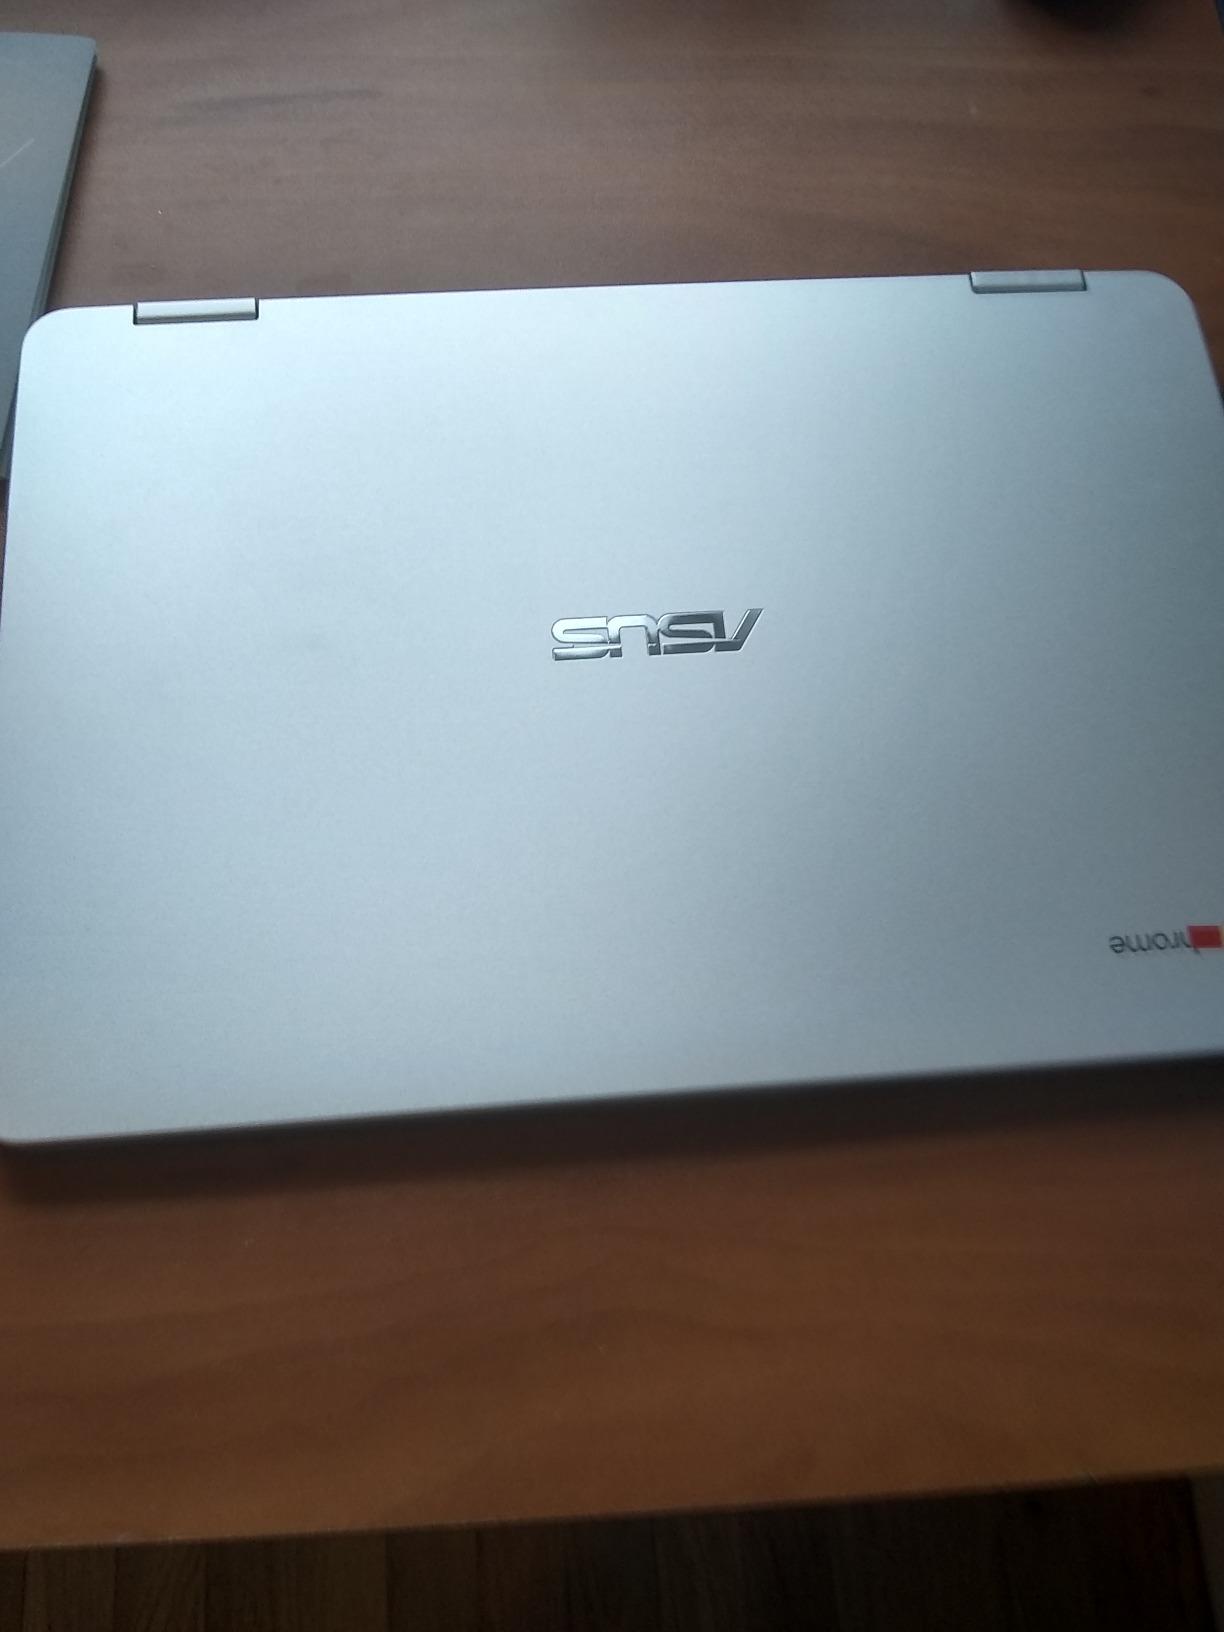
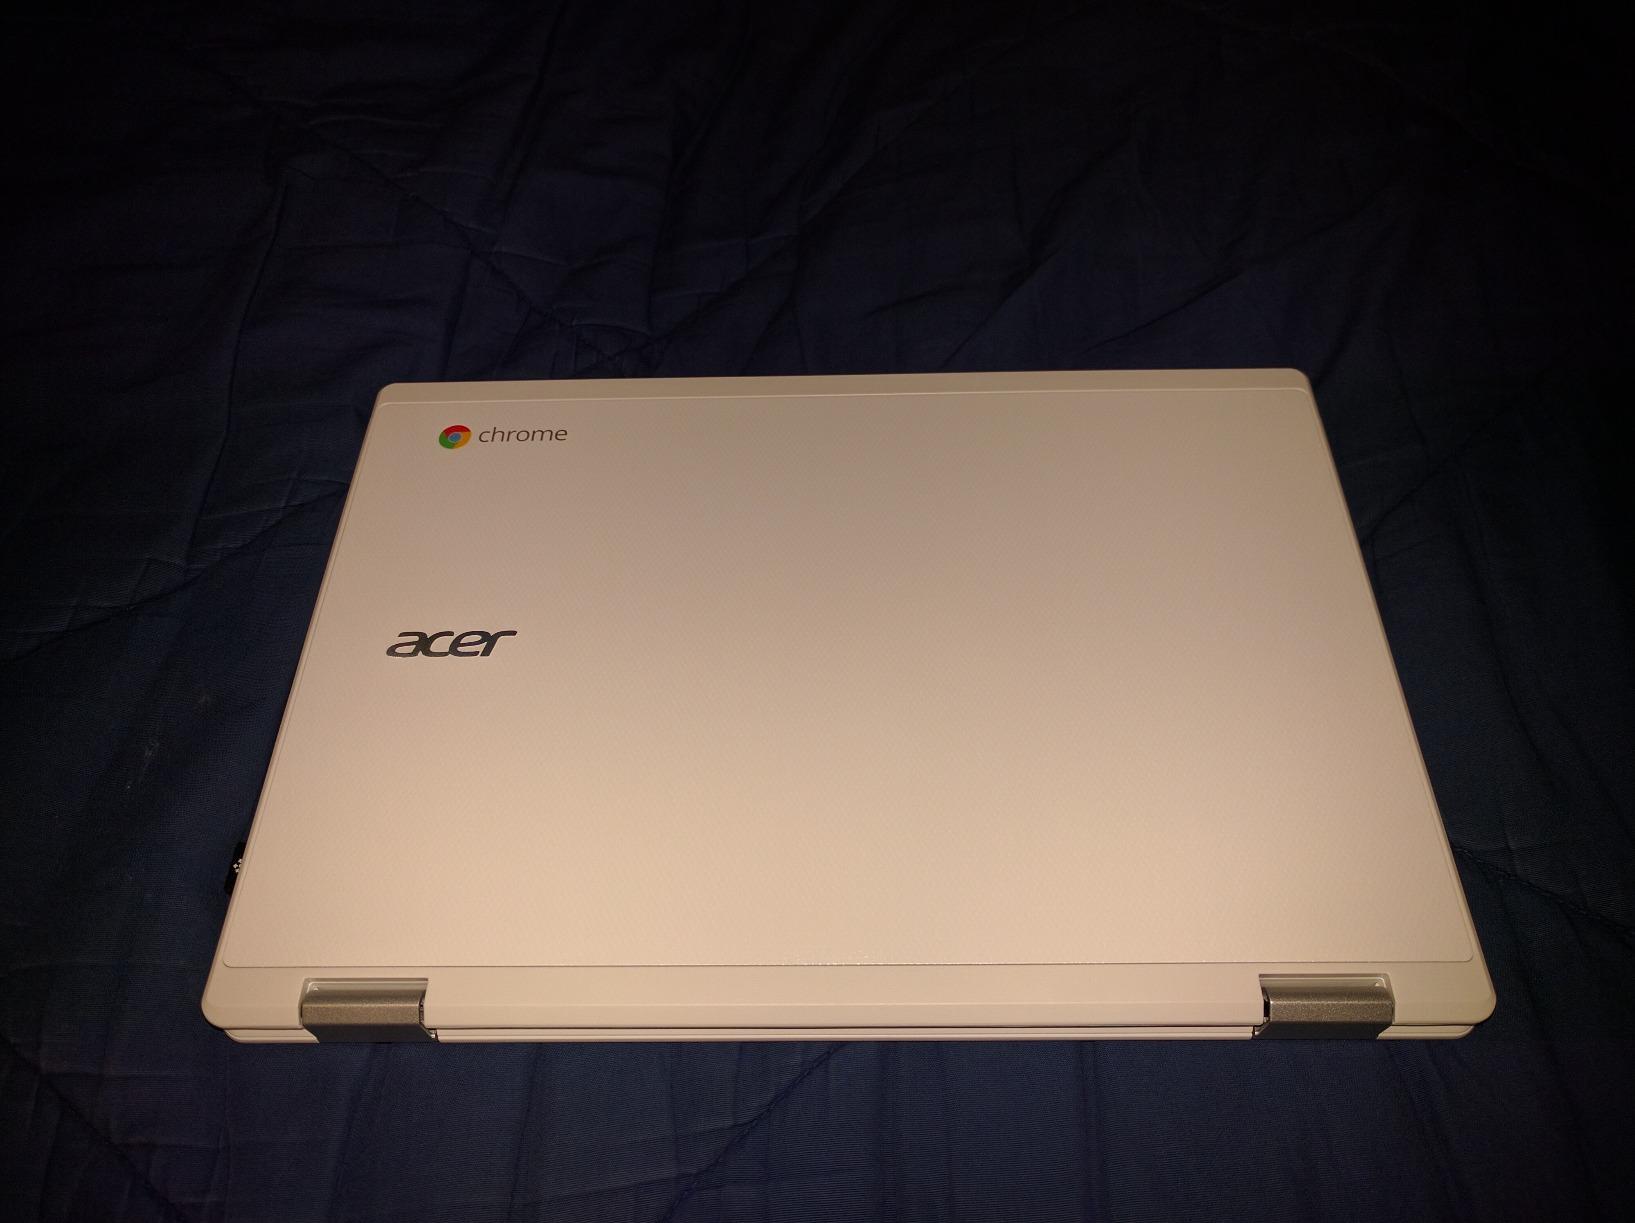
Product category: laptop
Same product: no